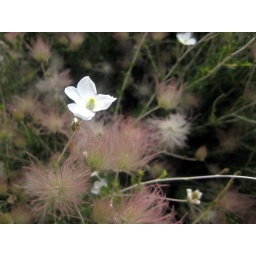
beside the bike rack at mount sanitas